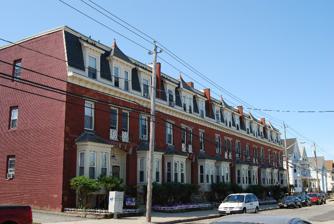
Building: A. B. Chace Rowhouses
Country: United States of America
Year built: 1877
United States historic place A. B. Chace Rowhouses U.S. National Register of Historic Places Show map of Massachusetts Show map of the United States Location Fall River, Massachusetts Coordinates 41°42′9″N 71°10′0″W / 41.70250°N 71.16667°W / 41.70250; -71.16667 Built 1877 Architectural style Queen Anne MPS Fall River MRA NRHP reference No. 83000647 Added to NRHP February 16, 1983 The A.B. Chace Rowhouses is a historic apartment building located at 655-685 Middle Street in Fall River, Massachusetts . It was constructed circa 1877 for Arnold B. Chace, son of Elizabeth Buffum Chace , a prominent Rhode Island abolitionist and reformer. The red brick rowhouse is unusual for Fall River, which is more typically dominated by triple-decker houses. (A smaller rowhouse complex is on lower Broadway, at the foot of Columbia St.) The Chace Rowhouse is located along the perimeter of Kennedy Park , not far from the historic St. Anne's Church complex. See also National Register of Historic Places listings in Fall River, Massachusetts References